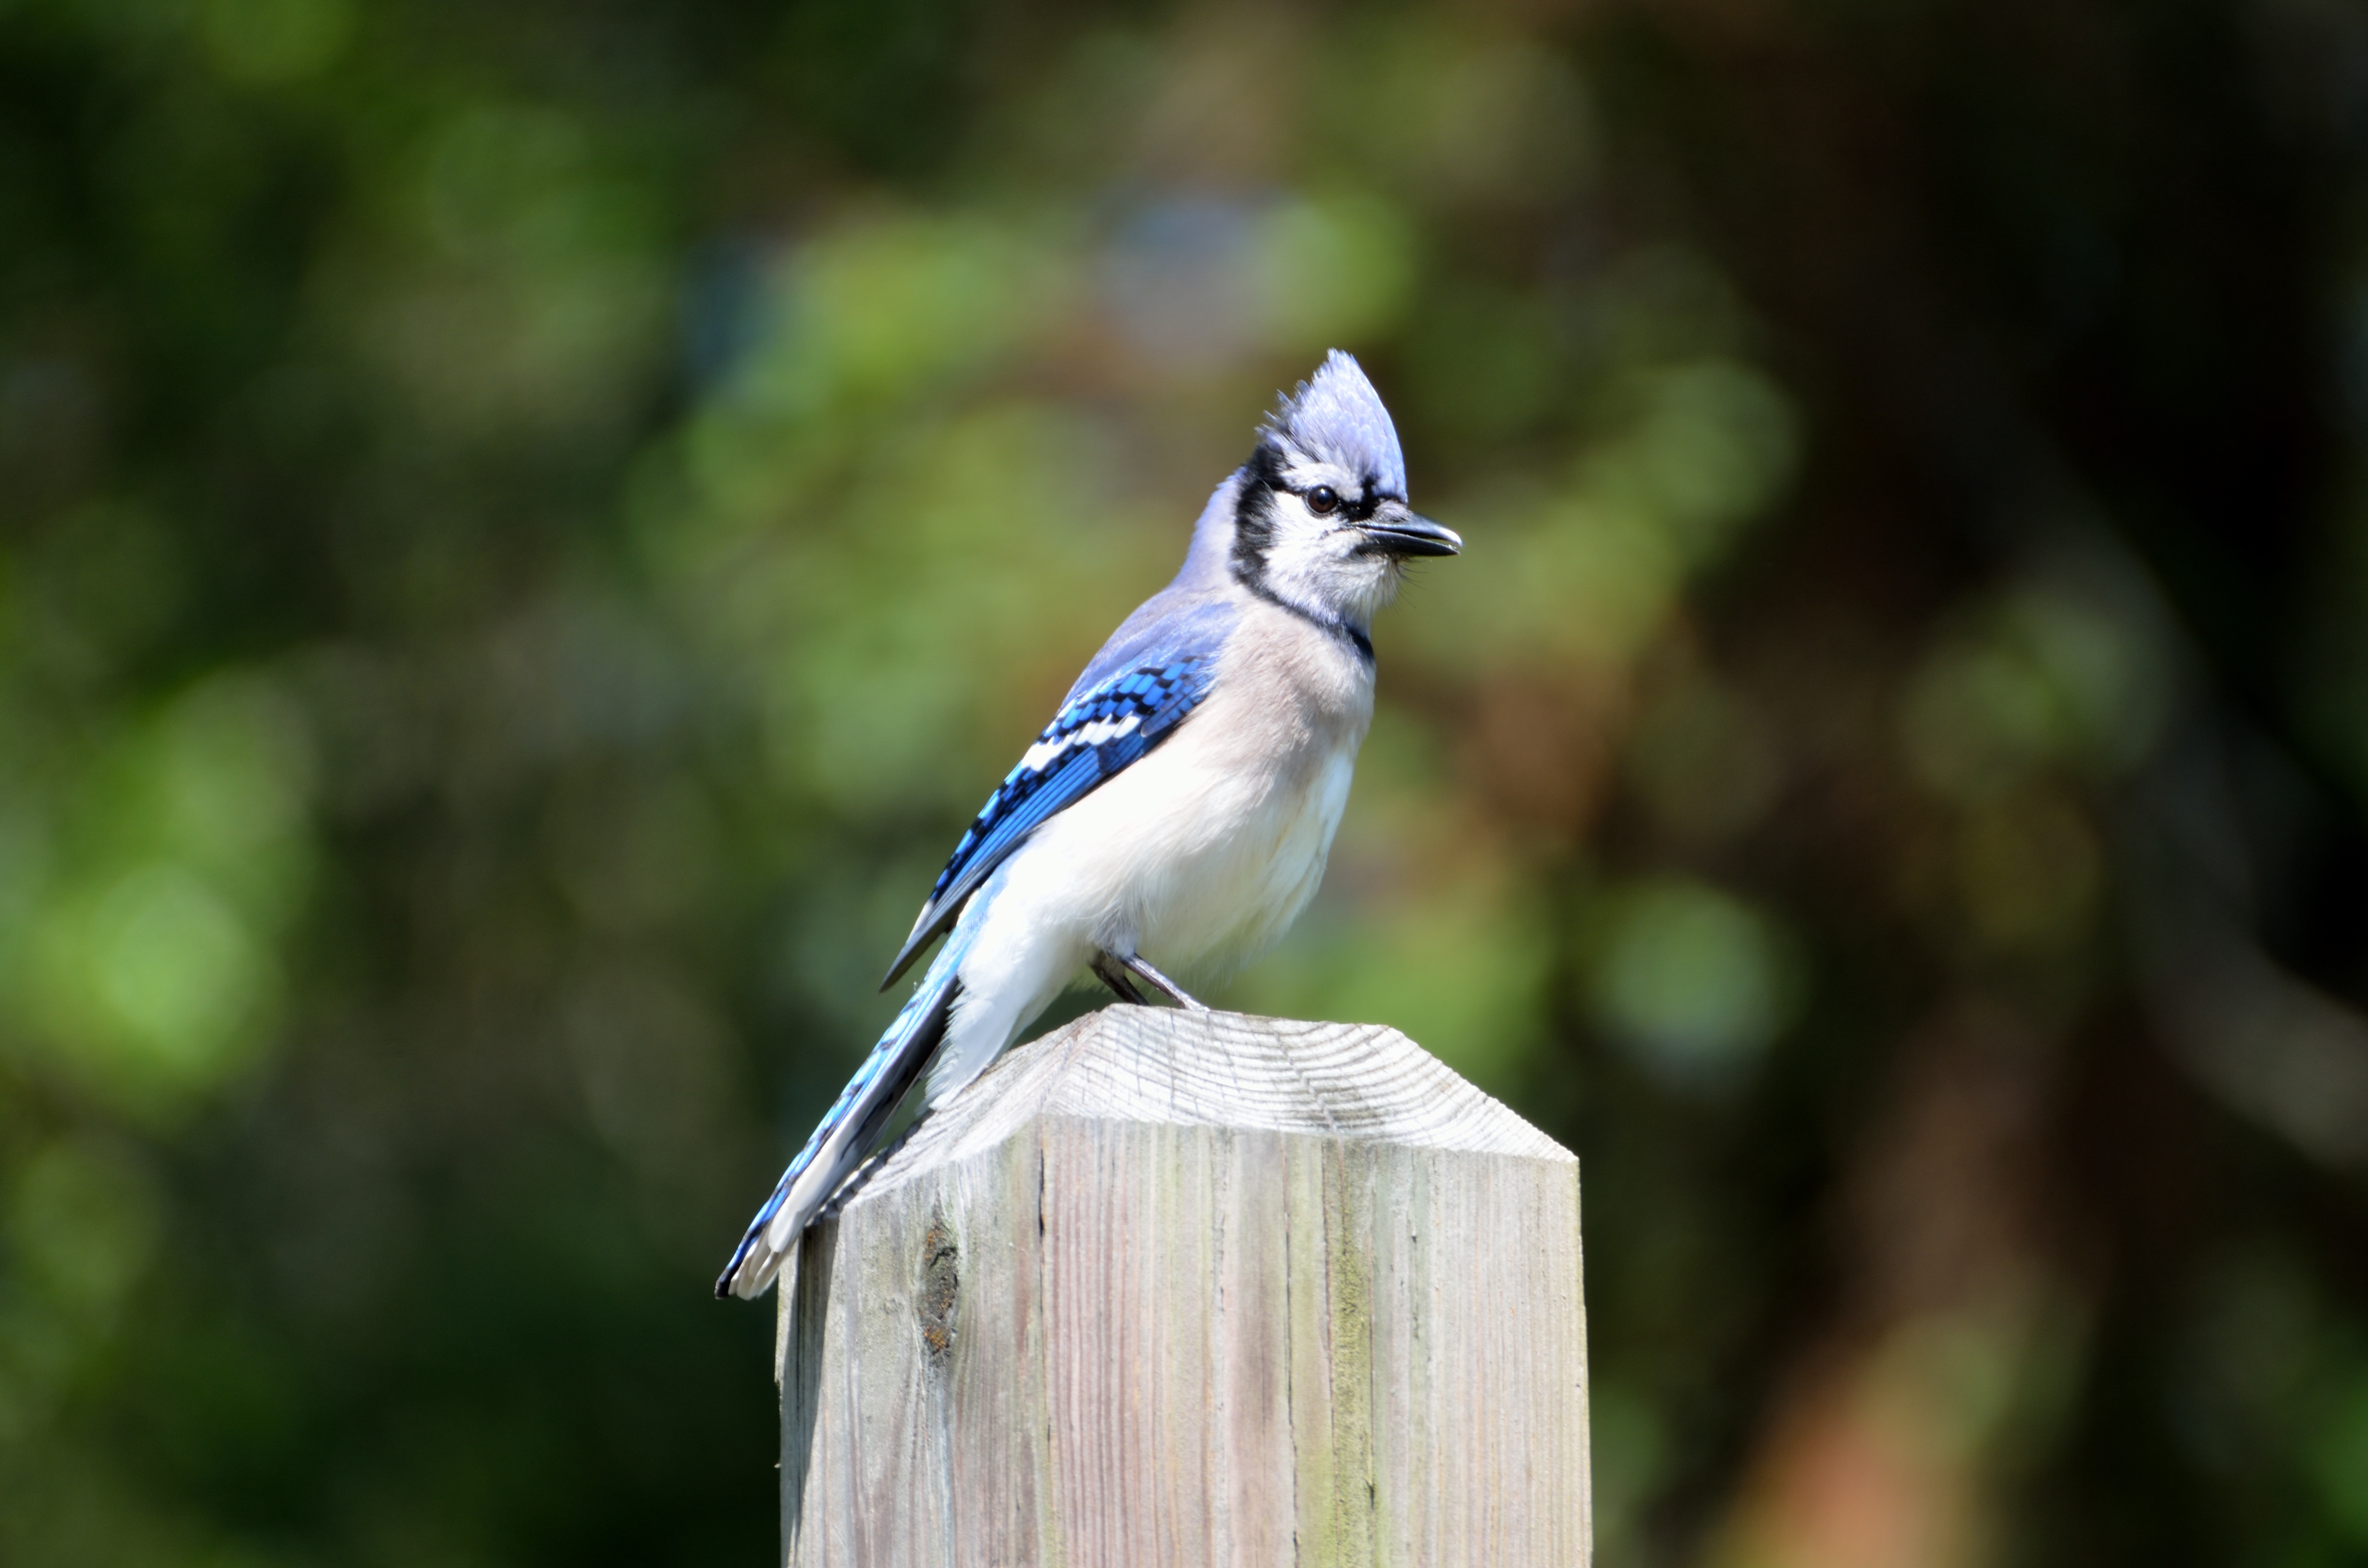
tree, nature, branch, bird, wing, post, animal, fly, profile, wildlife, wild, beak, park, garden, avian, fauna, crest, songbird, outdoors, feeding, woods, jay, blue jay, feathers, eye, vertebrate, perched, perching bird, crow like bird